Fluorinase

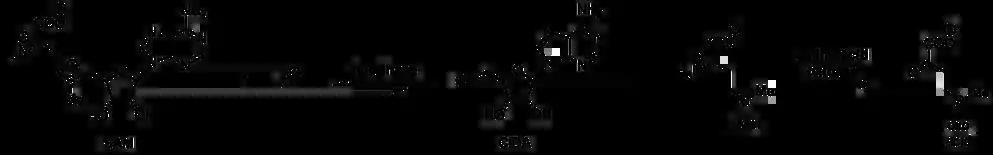
The fluorinase can also catalyse the reaction between chloride ion and the co-factor "S"-adenosyl-L-methioinine (SAM) to generate 5'-chloro-5'-deoxyadenosine (ClDA) and L-methionine (L-Met). The reaction only proceeds when L-methionine is removed from the reaction by an L-amino acid oxidase, driving the reaction equilibrium towards ClDA.

The halide preference, coupled to the position of the two reaction equilibria allows for a net transhalogenation reaction to be catalysed by the enzyme. Incubation of 5'-chloro nucleosides with the enzyme, along with catalytic L-selenomethionine or L-methionine results in the production of 5-fluoro nucleosides. When [F]fluoride is used, this transhalogenation reaction can be used for the synthesis of radiotracers for positron emission tomography.